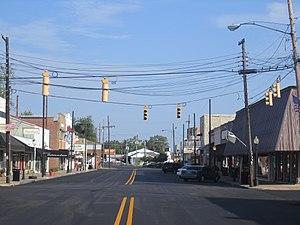
West Monroe est une ville de la paroisse d'Ouachita, en Louisiane, aux États-Unis.